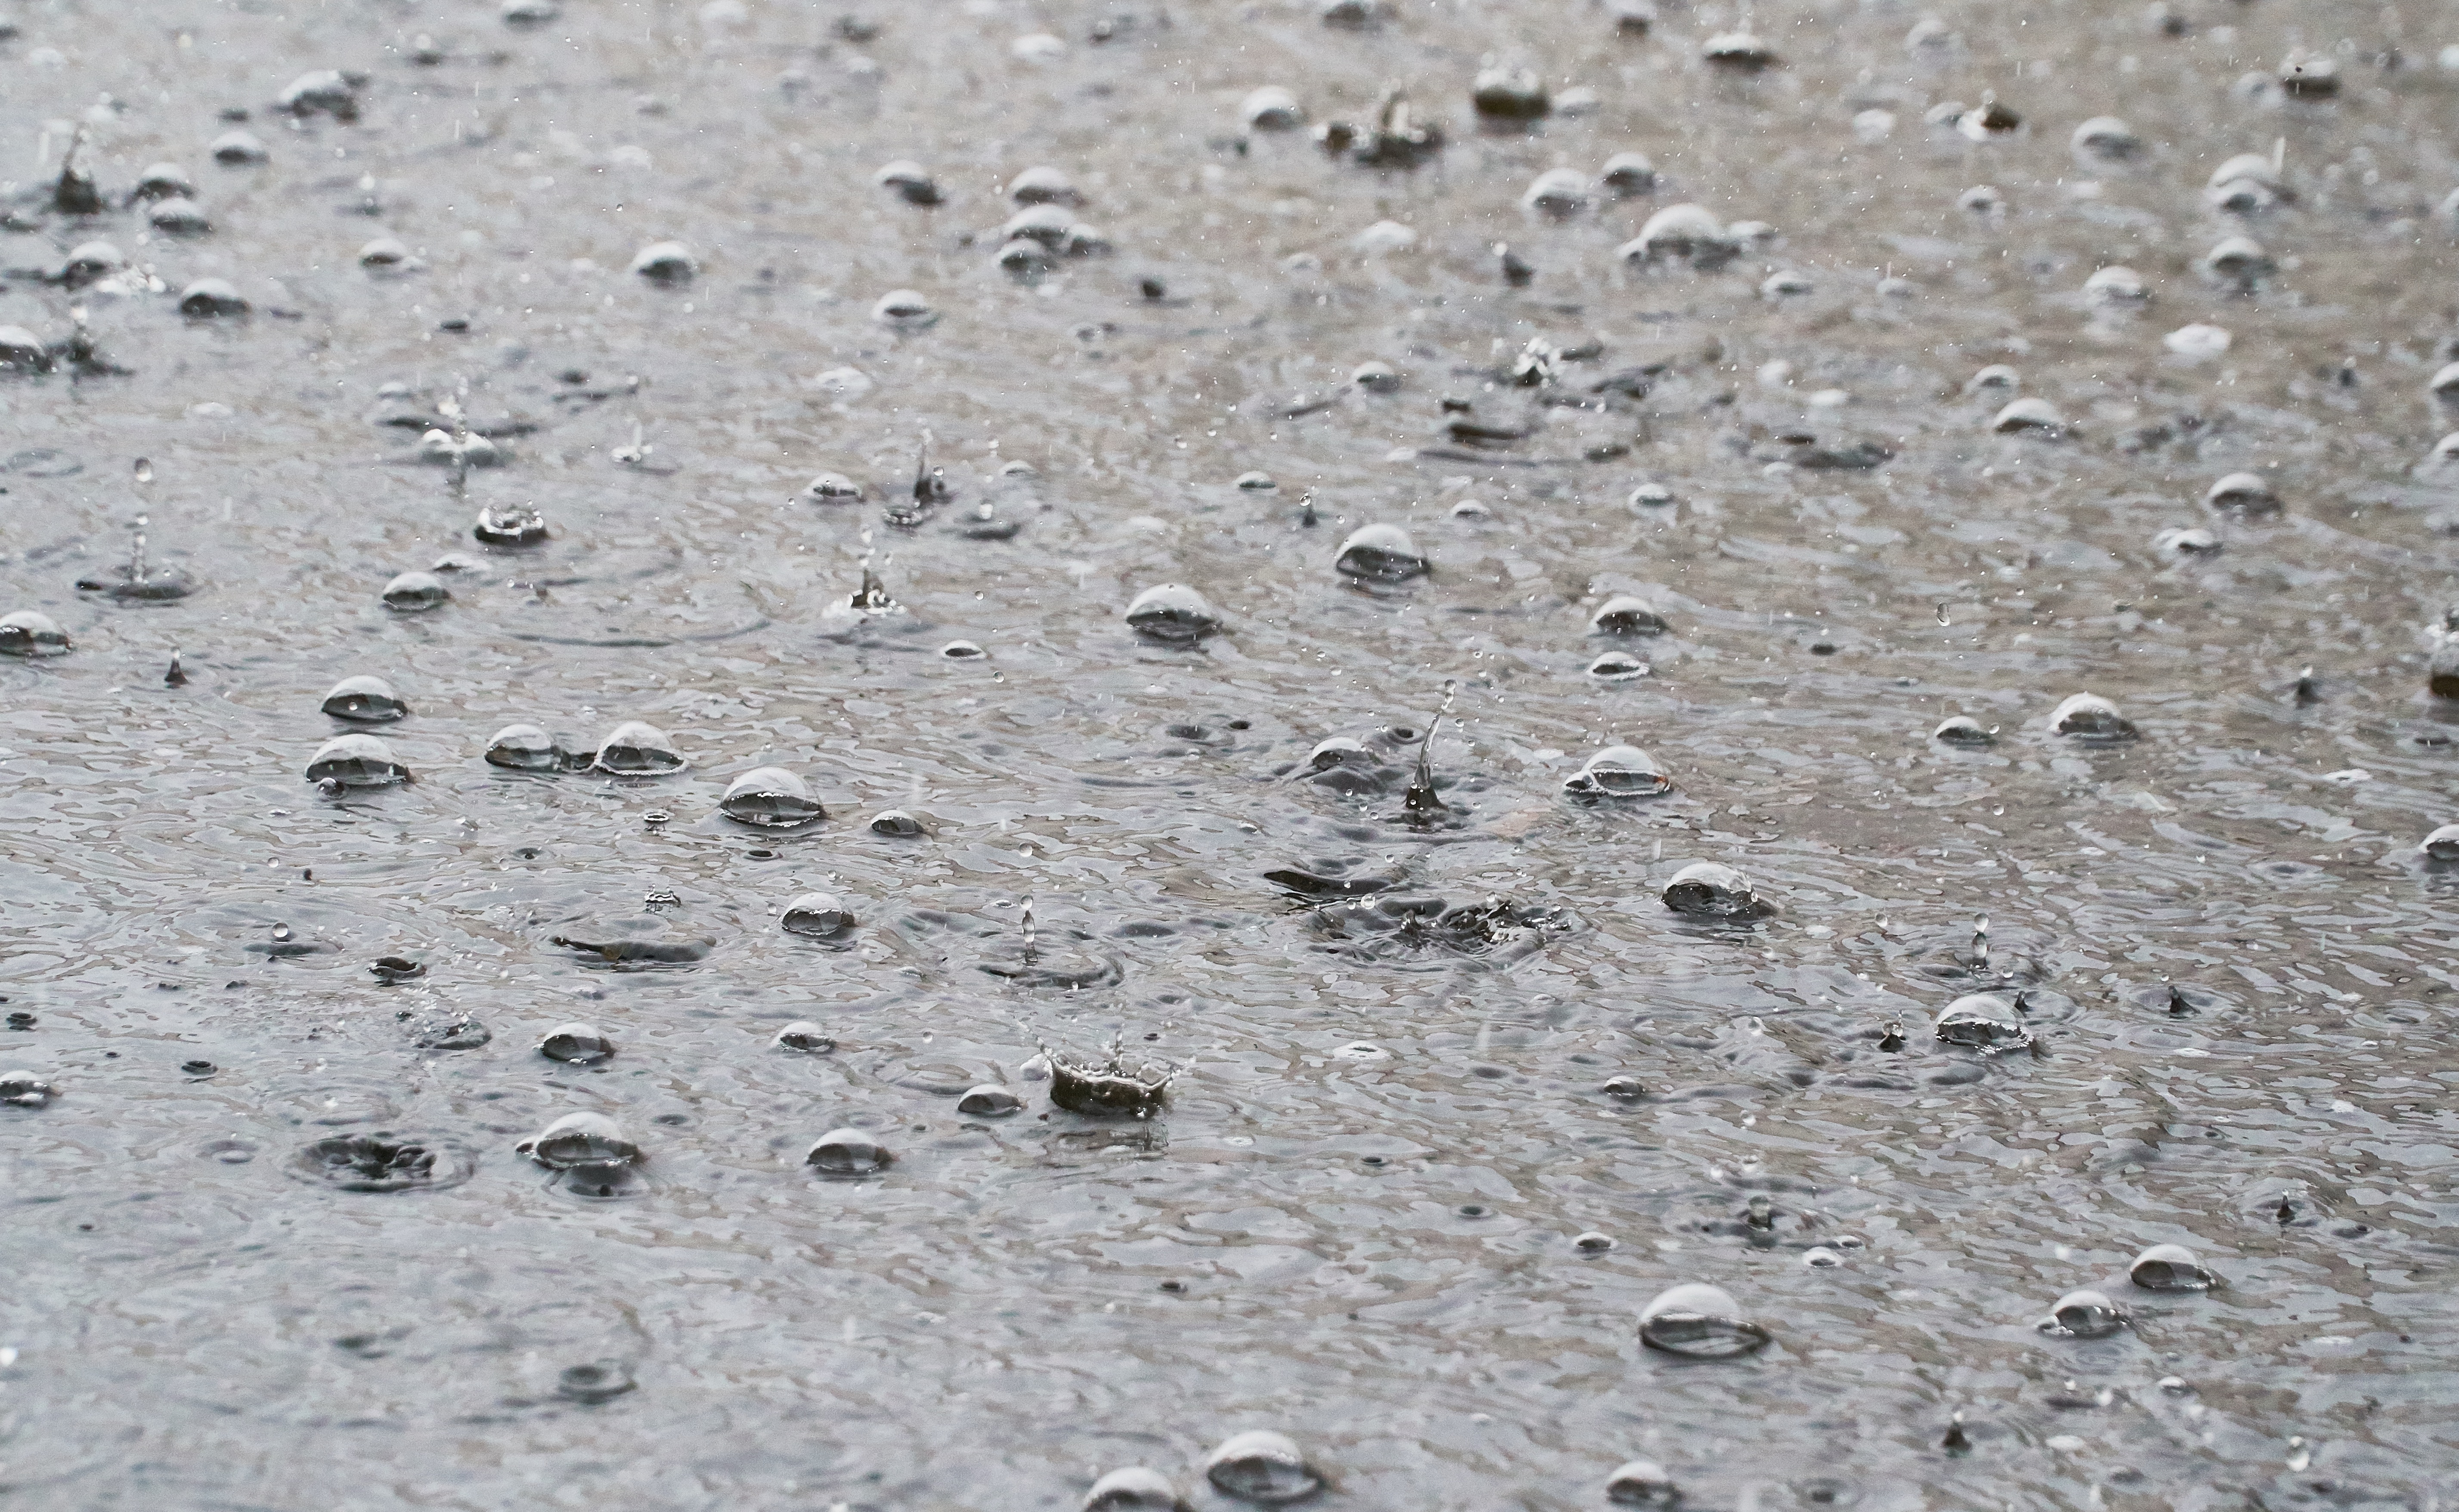
water, nature, sand, rock, texture, rain, floor, footprint, raindrop, wet, wall, asphalt, autumn, weather, soil, close, material, drip, blow, hail, drop of water, forward, kiel, road surface, kiel week, crap weather, schietwetter